Alero's Symphony

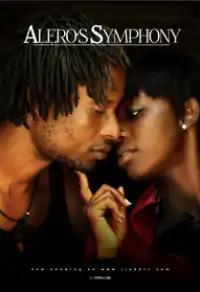
Film poster

Alero's Symphony is a 2011 Nigerian musical drama film directed by Izu Ojukwu and starring Bimbo Manuel, Ivie Okujaye and Chibuzor 'Faze' Oji. It premiered at The Palms, Genesis Cinemas, Lagos. The film is an upshot of the Amstel Malta Box Office 5 (AMBO 5) reality show. It received 4 nominations at the 8th Africa Movie Academy Awards and was screened across major Nigerian cities by the Africa Film Academy.